Landmarks in Paris

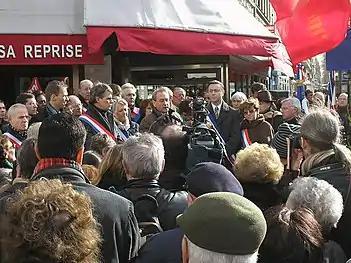
Mayor Bertrand Delanoë at Place du 8 Février 1962

The 9th arrondissement lies north of the centre and is a continuation of the theatre and museum district with theatres including Théâtre de l'Athénée, Éden-Théâtre, Théâtre Mogador, Théâtre de l'Œuvre, Théâtre des Nouveautés, Théâtre du Vaudeville, Théâtre de Paris and Théâtre Verlaine, and museums such as Musée Grévin, Musée du Parfum, Musée national Gustave Moreau, Musée de la Franc-Maçonnerie and Musée de la Vie Romantique. The district also contains the Café de la Paix, Casino de Paris, Lycée Condorcet, Grand Synagogue of Paris, Salle des Concerts Herz, and several hotels such as Hôtel Drouot, Hôtel Guimard and Hôtel Thellusson.